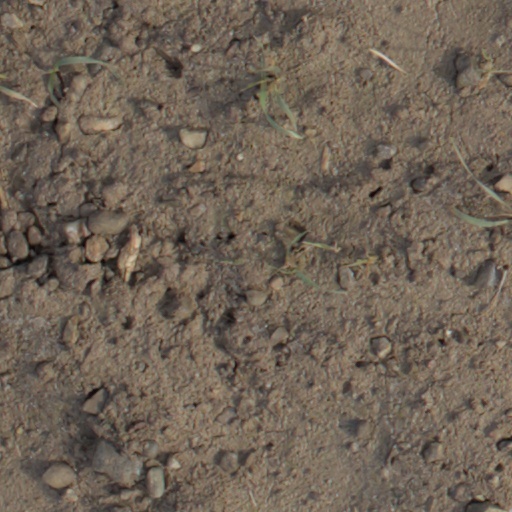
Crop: wheat